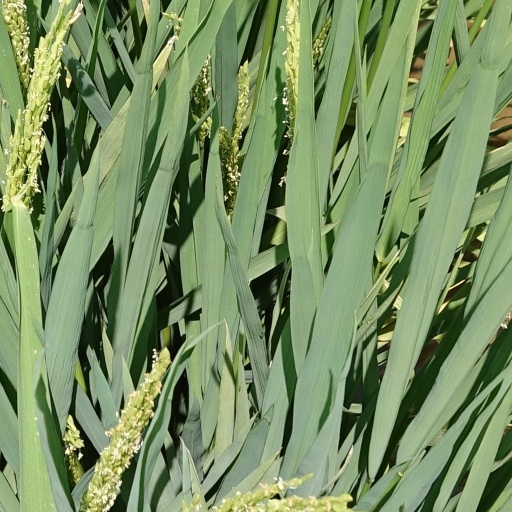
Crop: rice